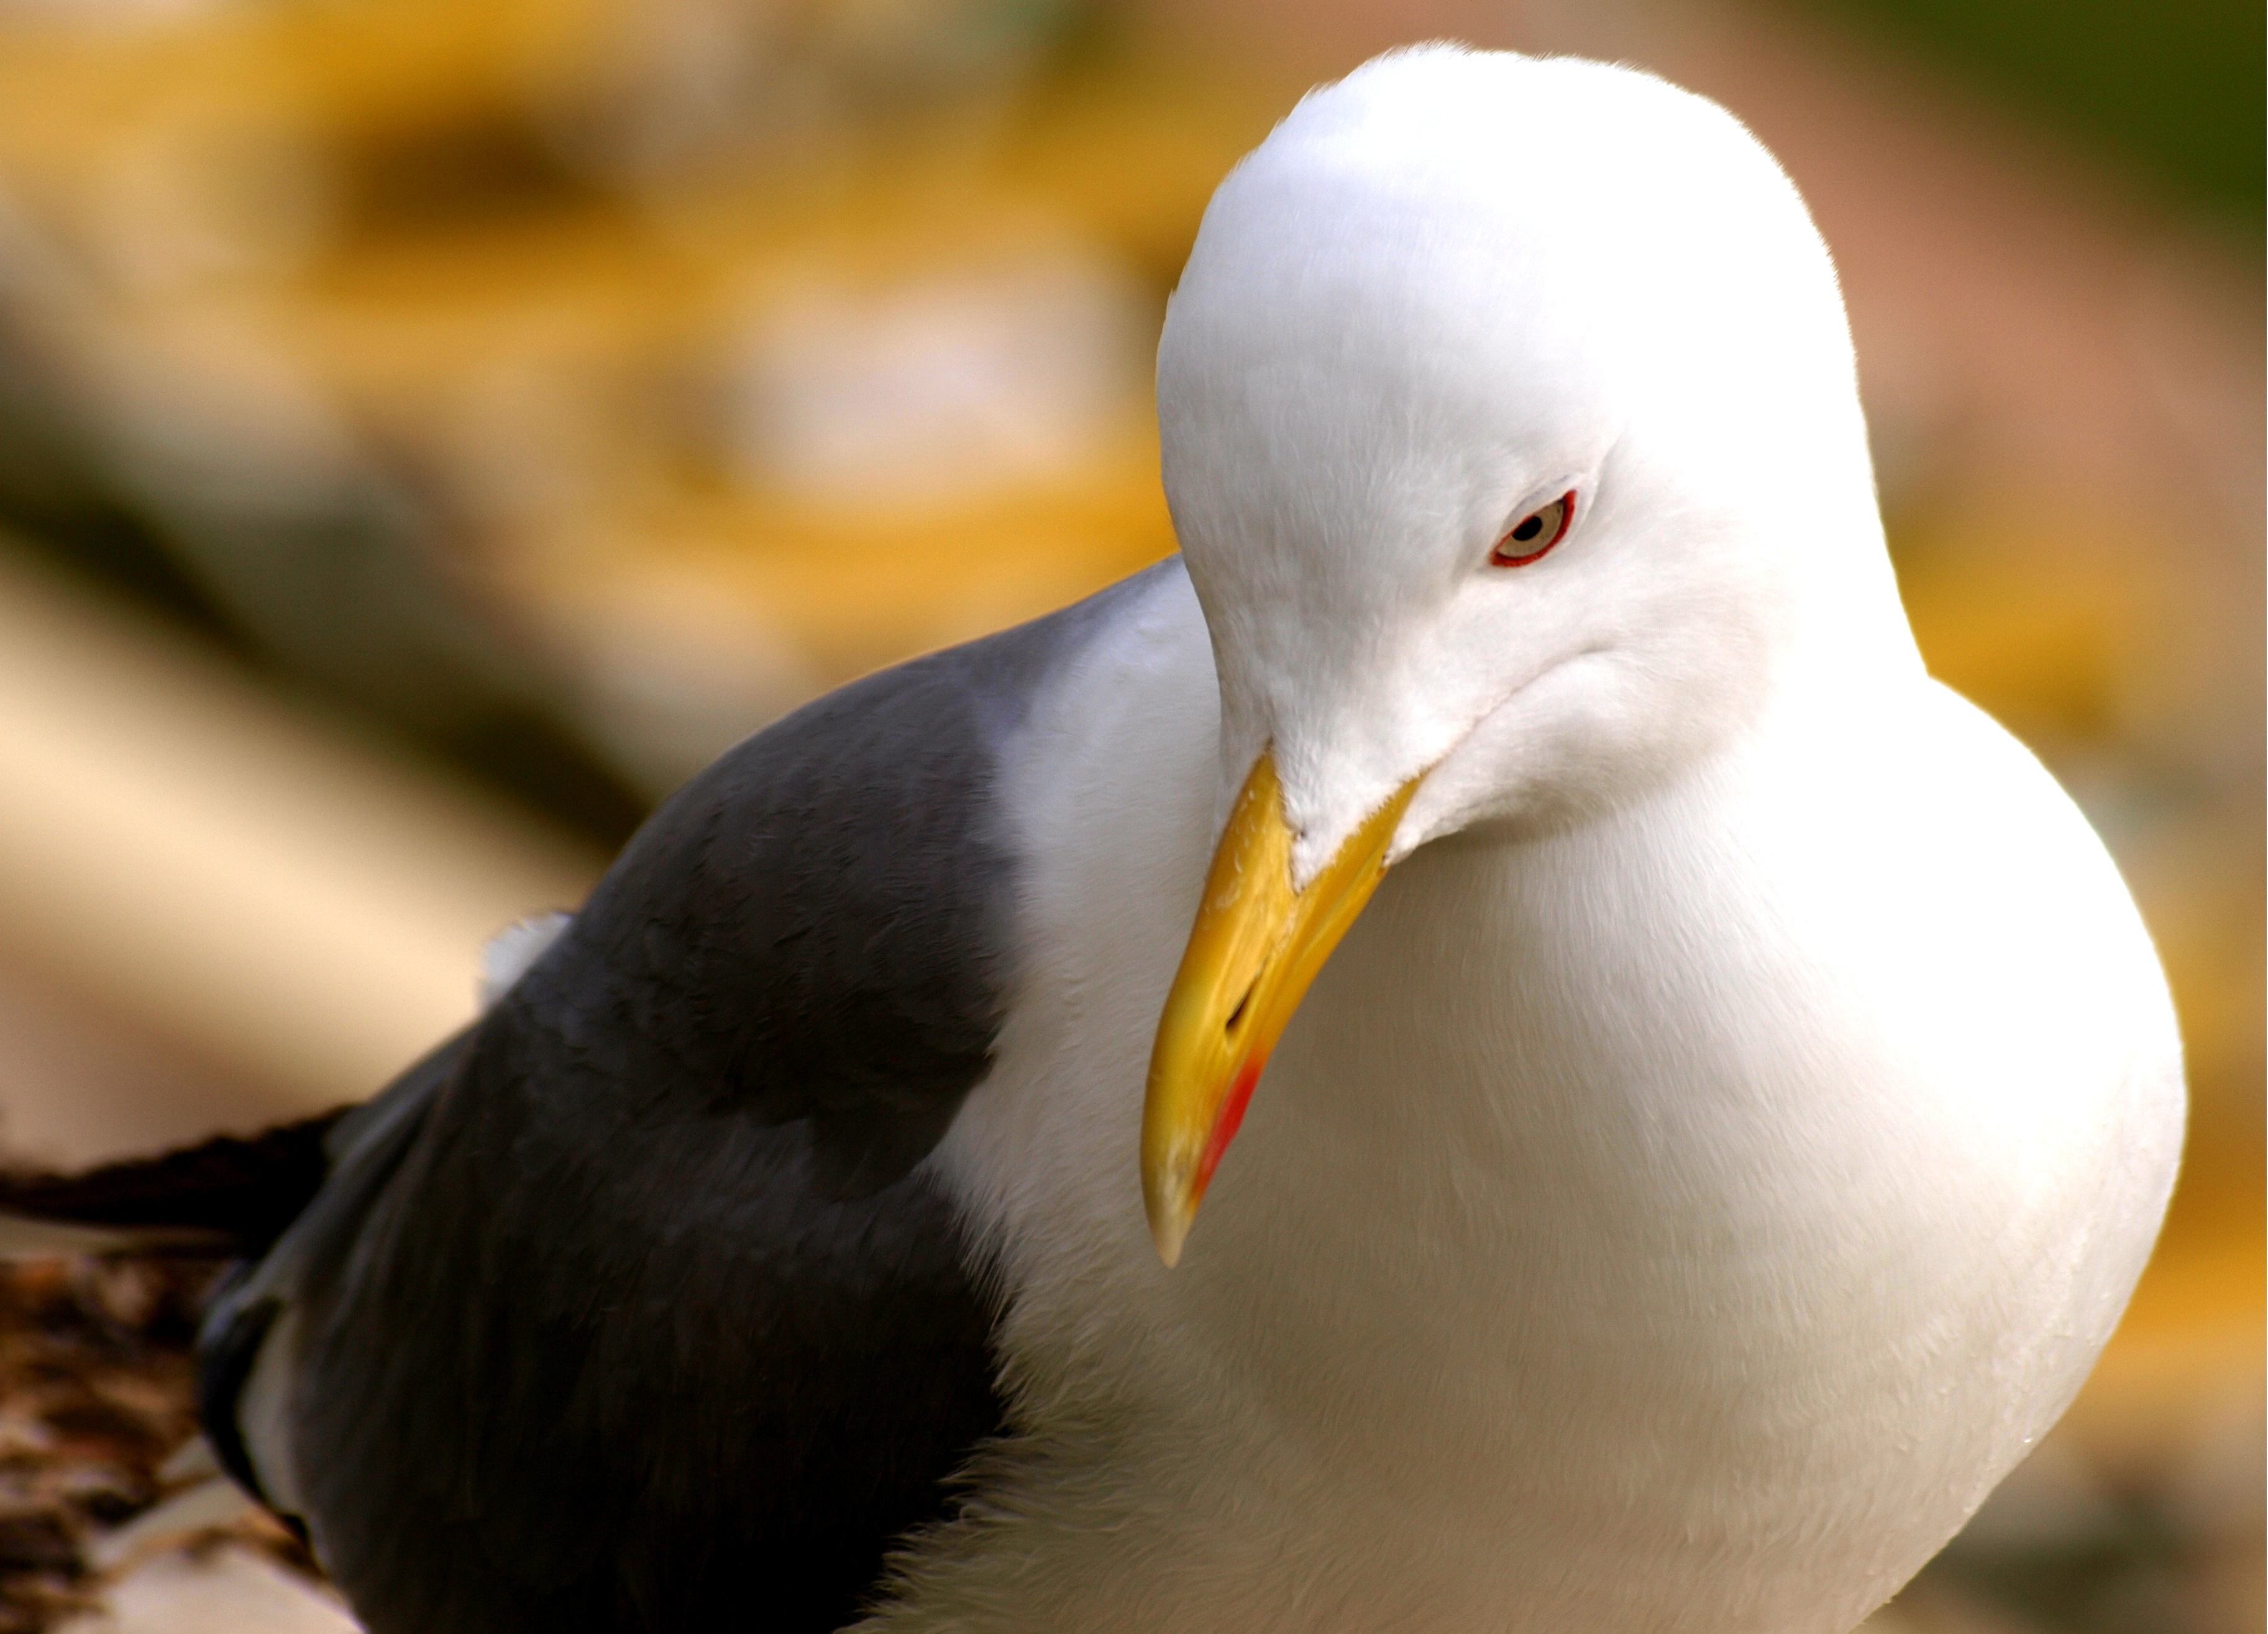
bird, seabird, wildlife, gull, beak, fauna, puffin, close up, vertebrate, charadriiformes, european herring gull